Triple Frontier (film)

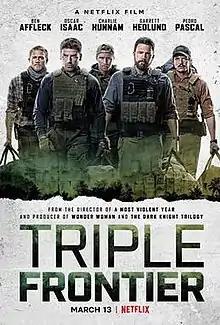
Official release poster

Triple Frontier is a 2019 American action-adventure film directed by J. C. Chandor, who co-wrote the screenplay with Mark Boal. The film stars Ben Affleck, Oscar Isaac, Charlie Hunnam, Garrett Hedlund and Pedro Pascal as a group of former U.S. Army Delta Force operators who reunite to plan a heist of a South American crime lord Gabriel Martin Lorea.